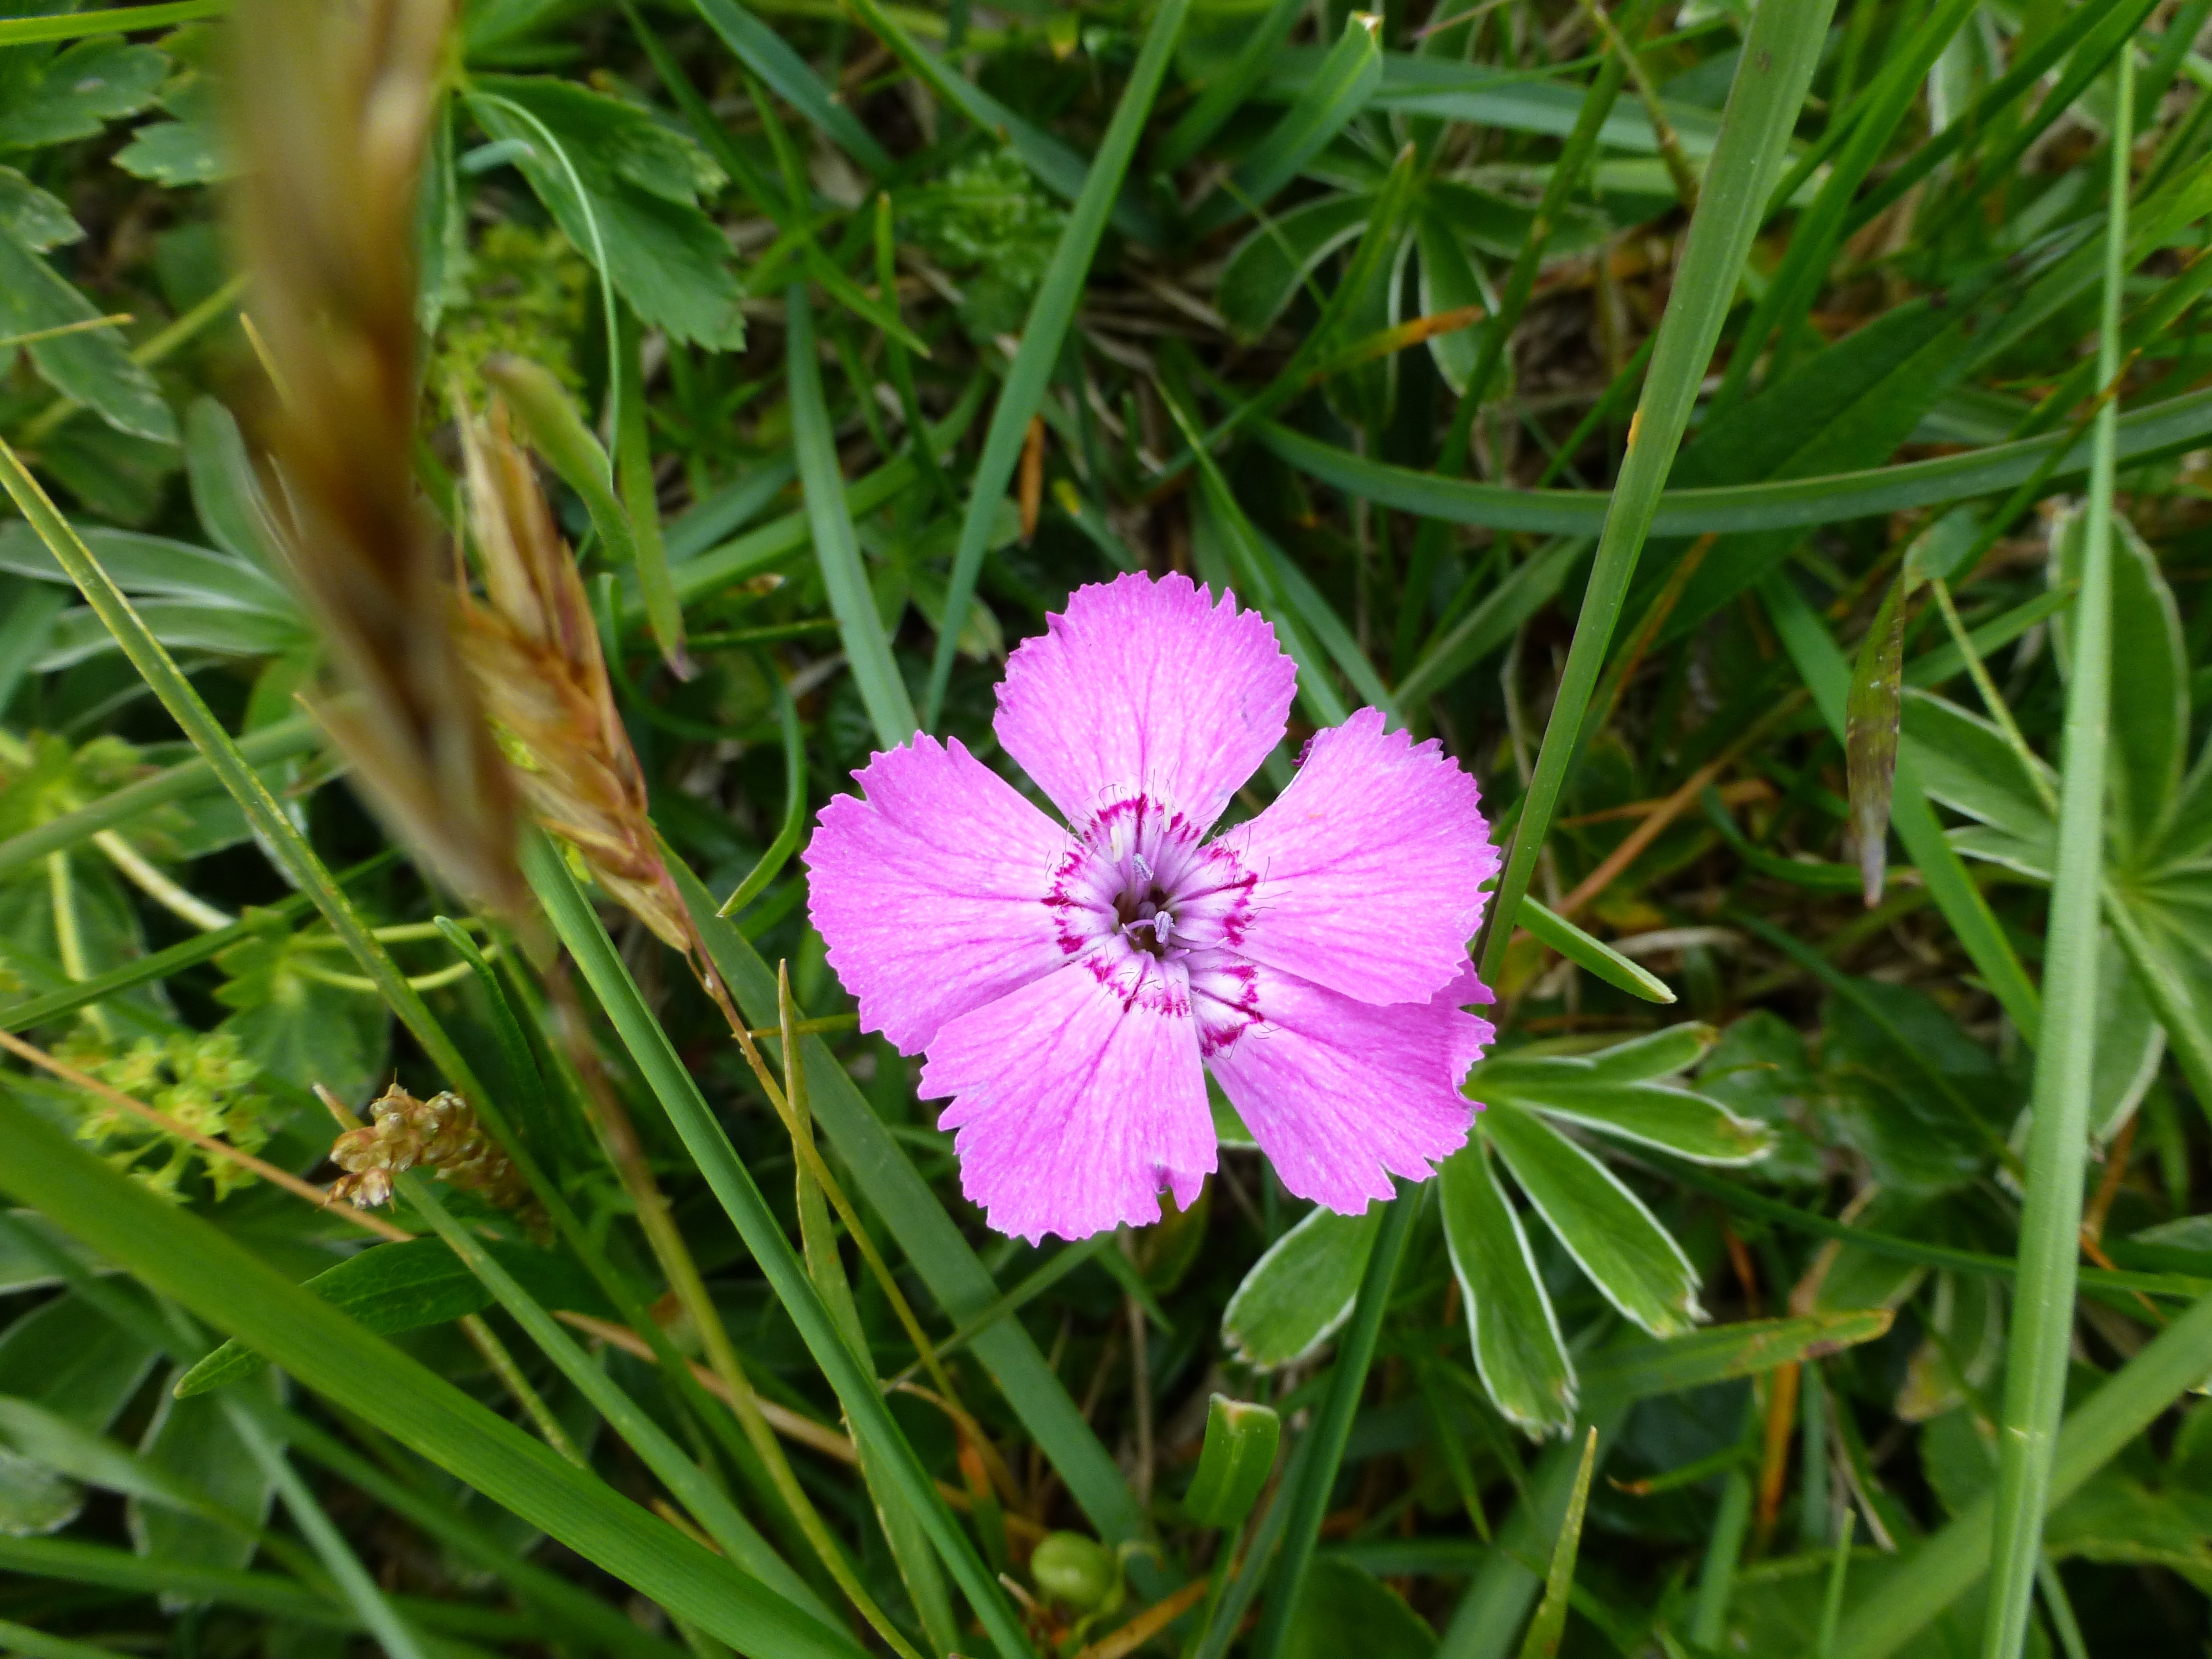
grass, plant, meadow, flower, petal, botany, pink, close, flora, wildflower, austria, dianthus, flowering plant, alpine plant, annual plant, grass family, land plant, pink family